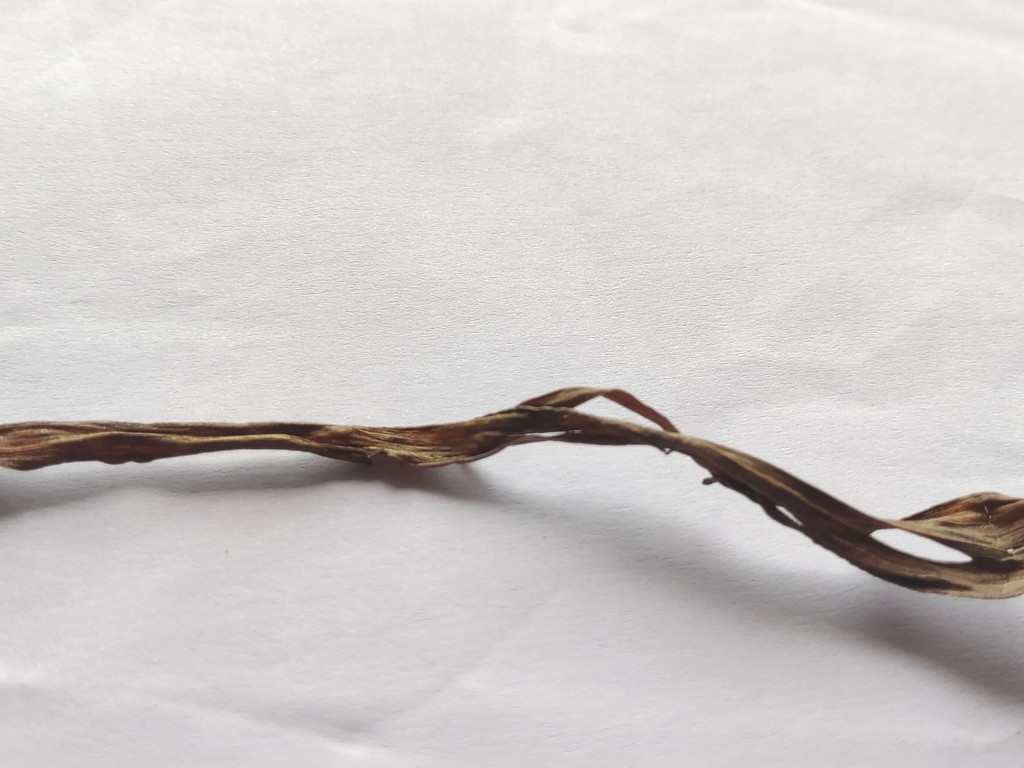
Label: Dried